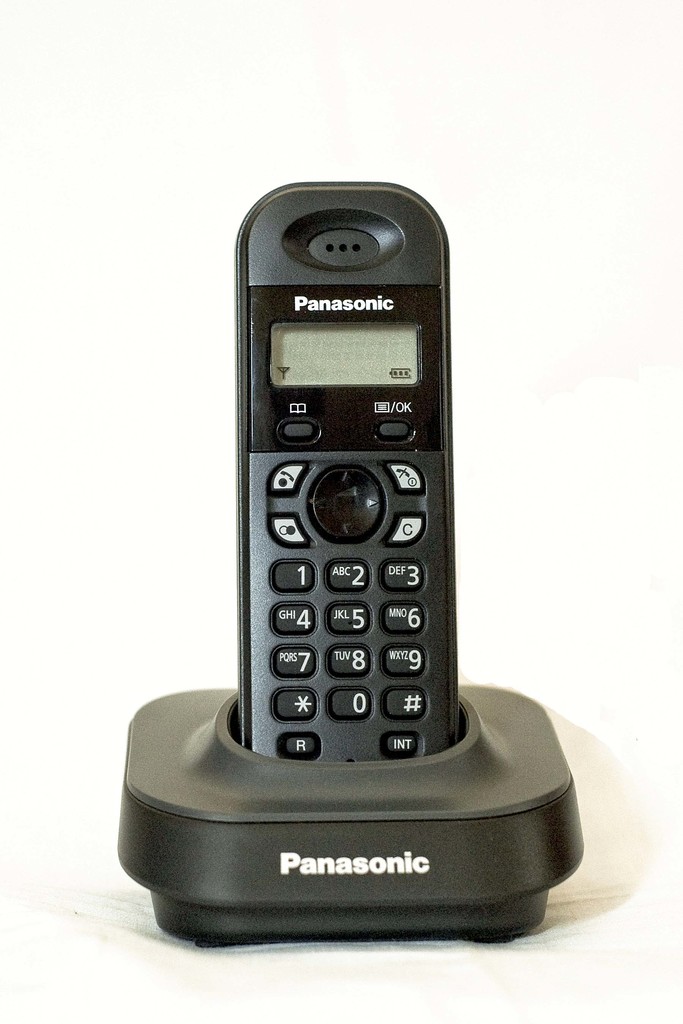
Label: others